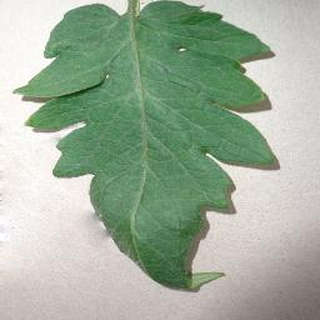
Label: tomato_late_blight